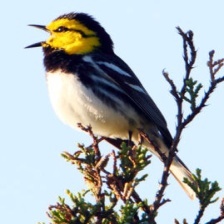
Species: GOLDEN CHEEKED WARBLER
Scientific name: SETOPHAGA CHRYSOPARIA